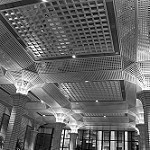
Label: B & W